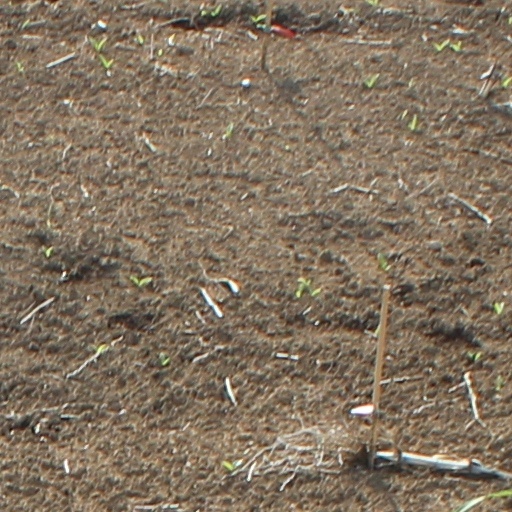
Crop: wheat